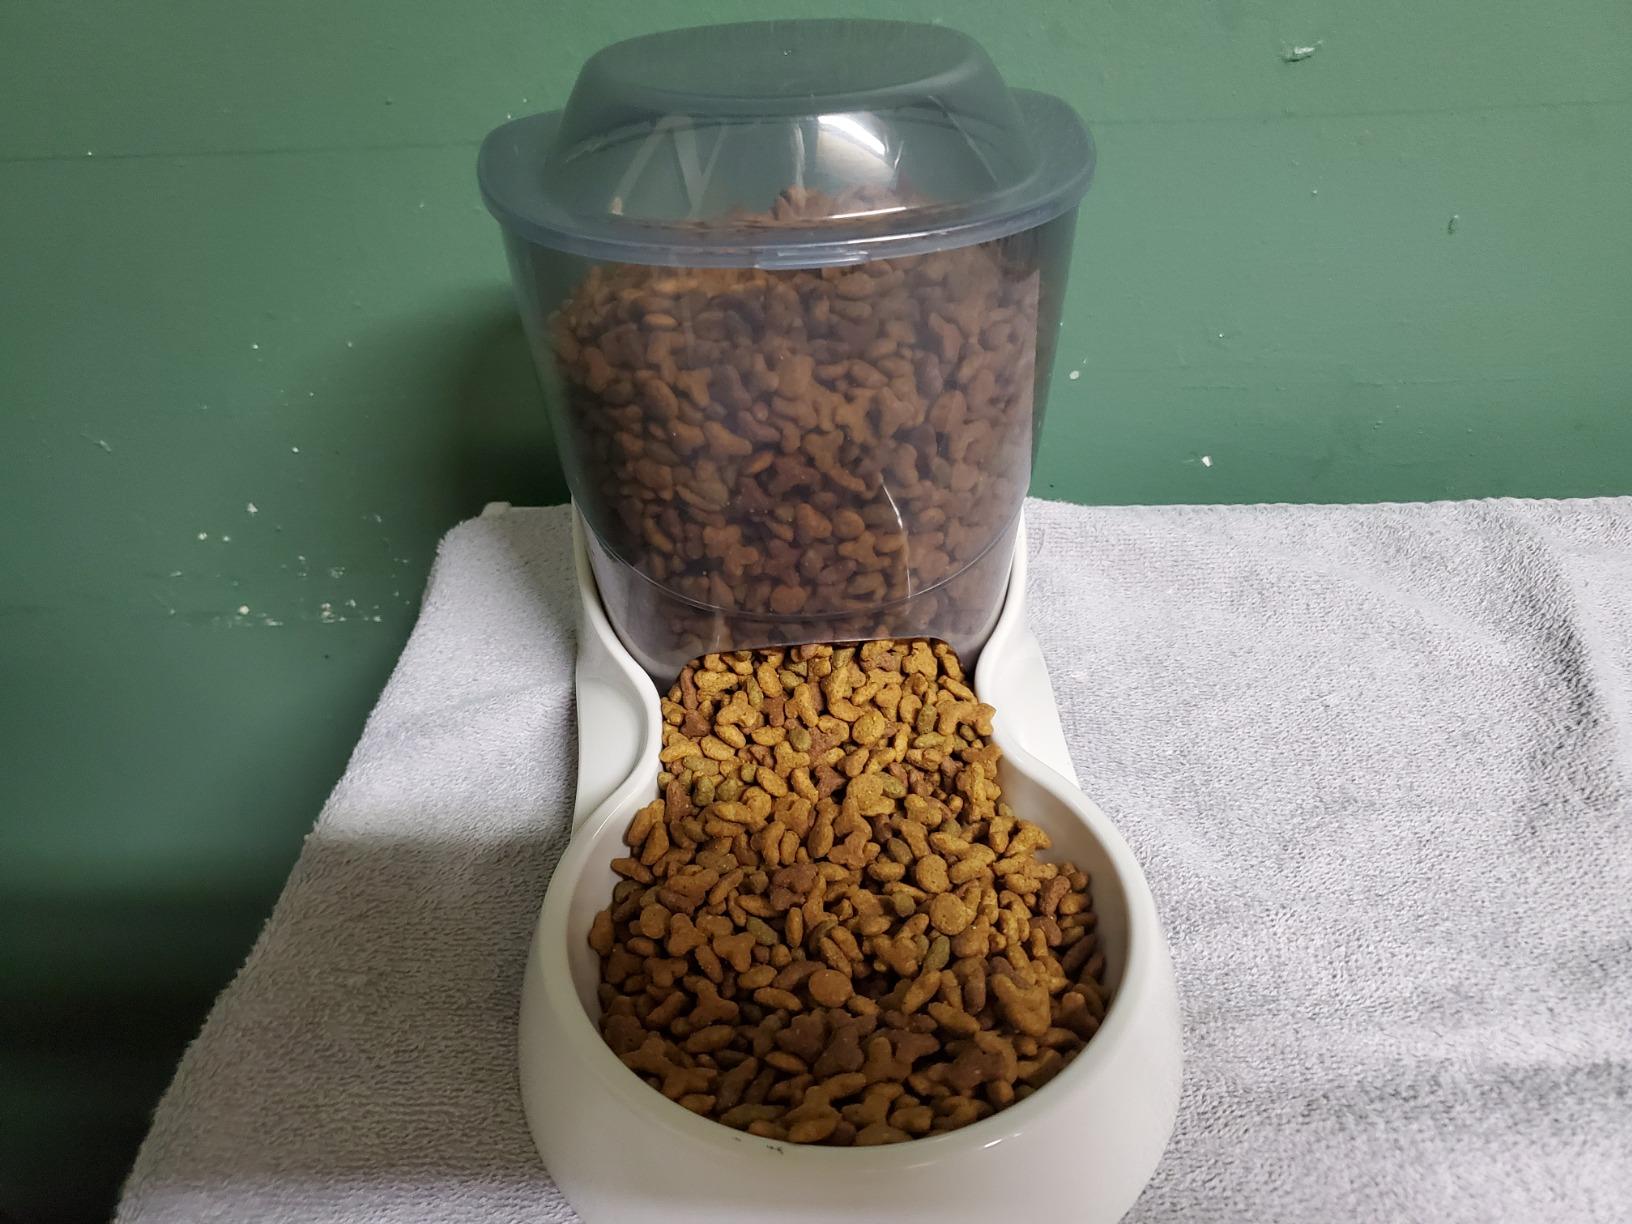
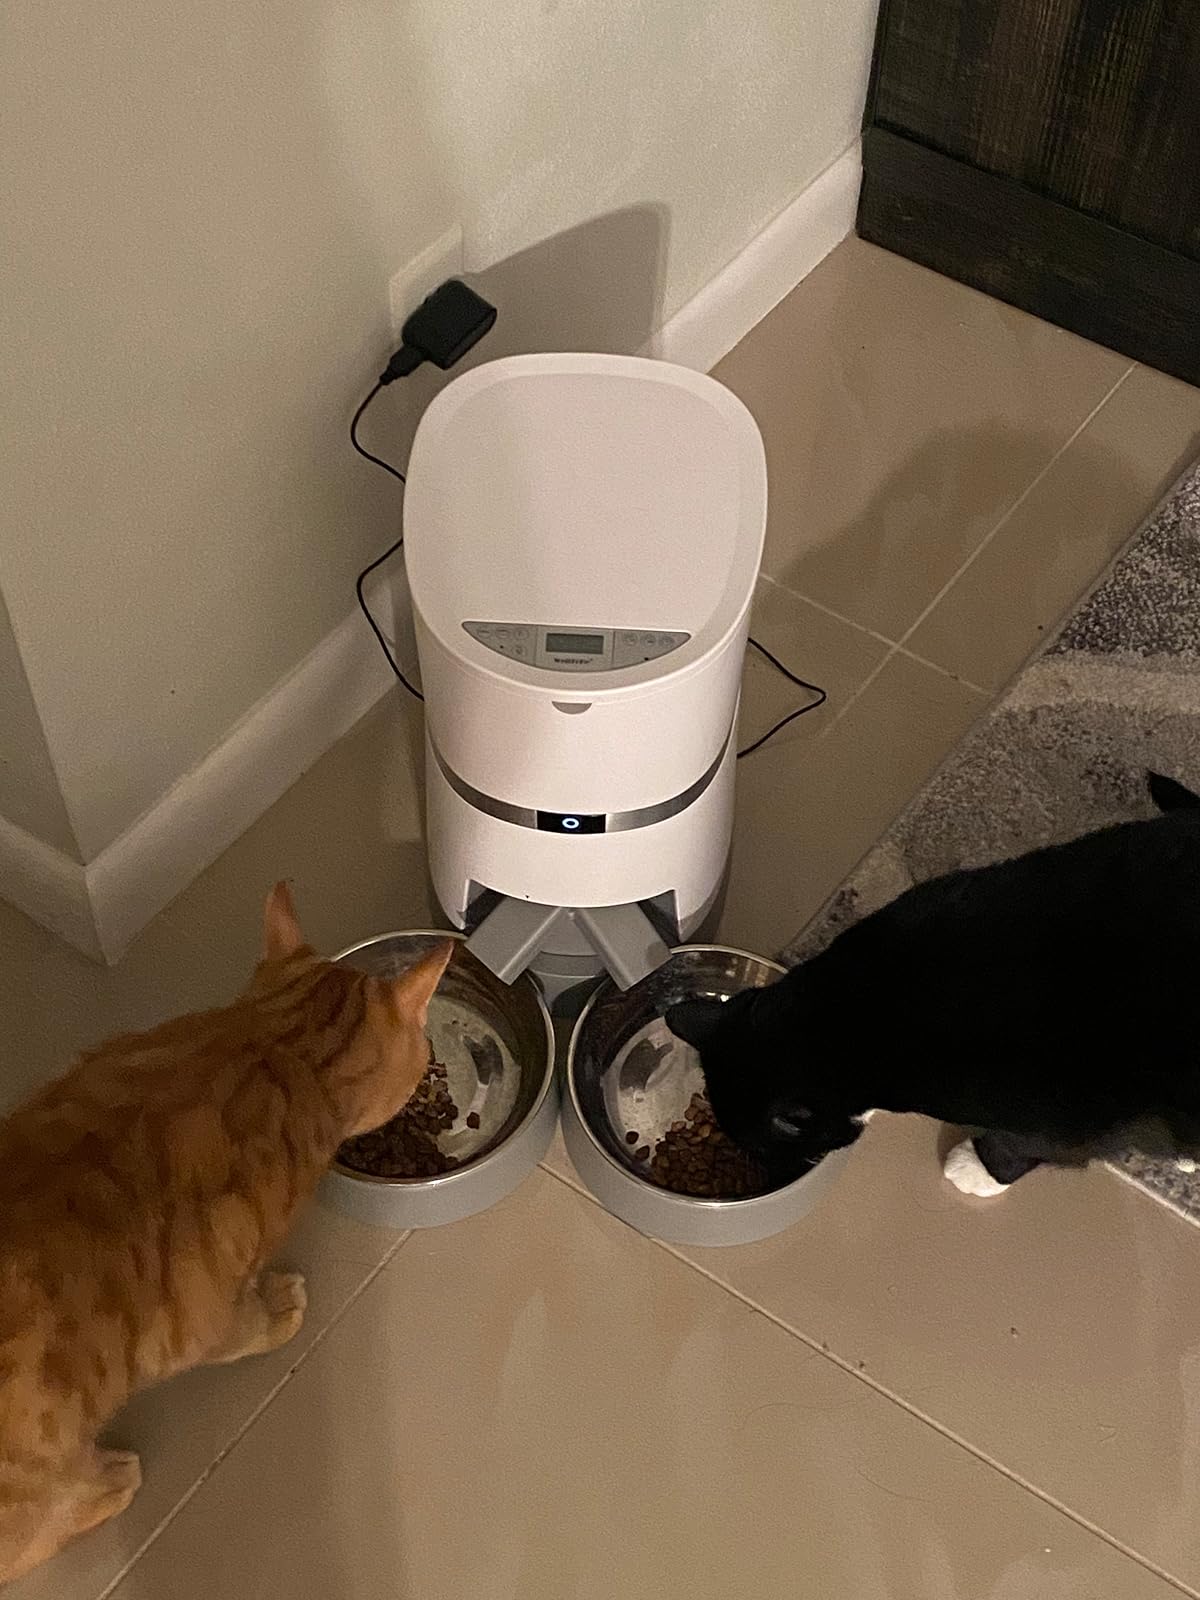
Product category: items_feeder
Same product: no